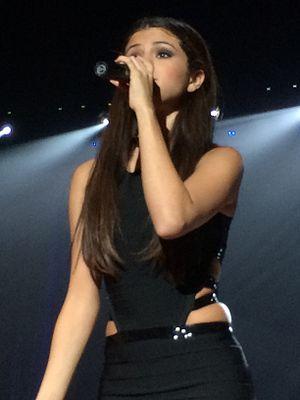
Selena Gomez, née le 22 juillet 1992 à Grand Prairie, au Texas, est une chanteuse, actrice et productrice américaine.